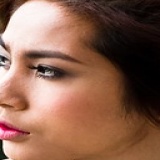
ca sĩ Thuỷ Tiên